Diane Dimond

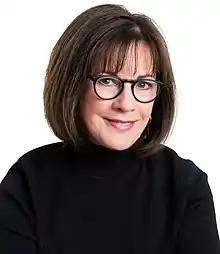
Diane Dimond 2019

Diane Dimond (born November 15, 1952) is an American investigative journalist, author, syndicated columnist, and TV commentator.